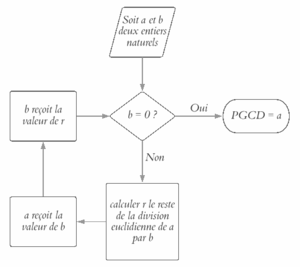
Algorithme d'Euclide pour le calcul du pgcd de deux entiers naturels
En mathématiques, l'algorithme d'Euclide est un algorithme qui calcule le plus grand commun diviseur de deux entiers, c'est-à-dire le plus grand entier qui divise les deux entiers, en laissant un reste nul. L'algorithme ne connaît pas la factorisation de ces deux nombres.